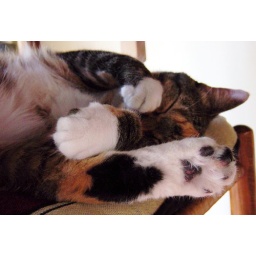
On the dining room chair nearest the patio door. These photos appear in reverse order. Taken by Edgar.